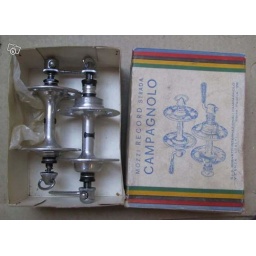
Found in shoe box with velo tools 12 euro